Starčevo culture

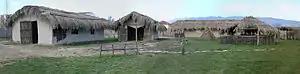
Reconstruction of a settlement at Tumba Madzari, Macedonia

The Starčevo culture covered a sizable area that included much of present-day western and southern Serbia, Montenegro (except for the coastal region), Kosovo, parts of eastern Albania, eastern Bosnia and Herzegovina, western Bulgaria, eastern Croatia, Hungary, North Macedonia and Romania.